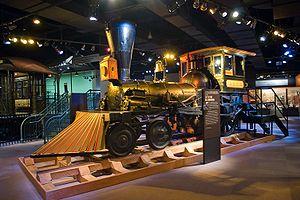
Le musée d'histoire de Chicago, est un musée fondé en 1856 à Chicago dans le quartier de Lincoln Park au coin de Clark Street et de North Avenue près du zoo de Lincoln Park. Il rassemble des costumes, des peintures, des sculptures et des photographies sur l'histoire de la ville et du pays. En plus de ses expositions, le musée abrite une bibliothèque, ouverte au public.